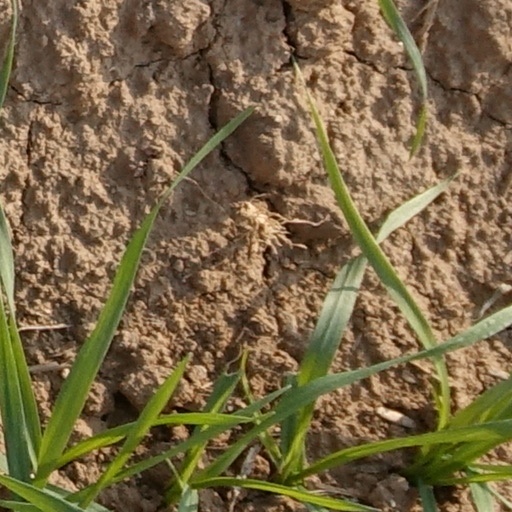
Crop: wheat